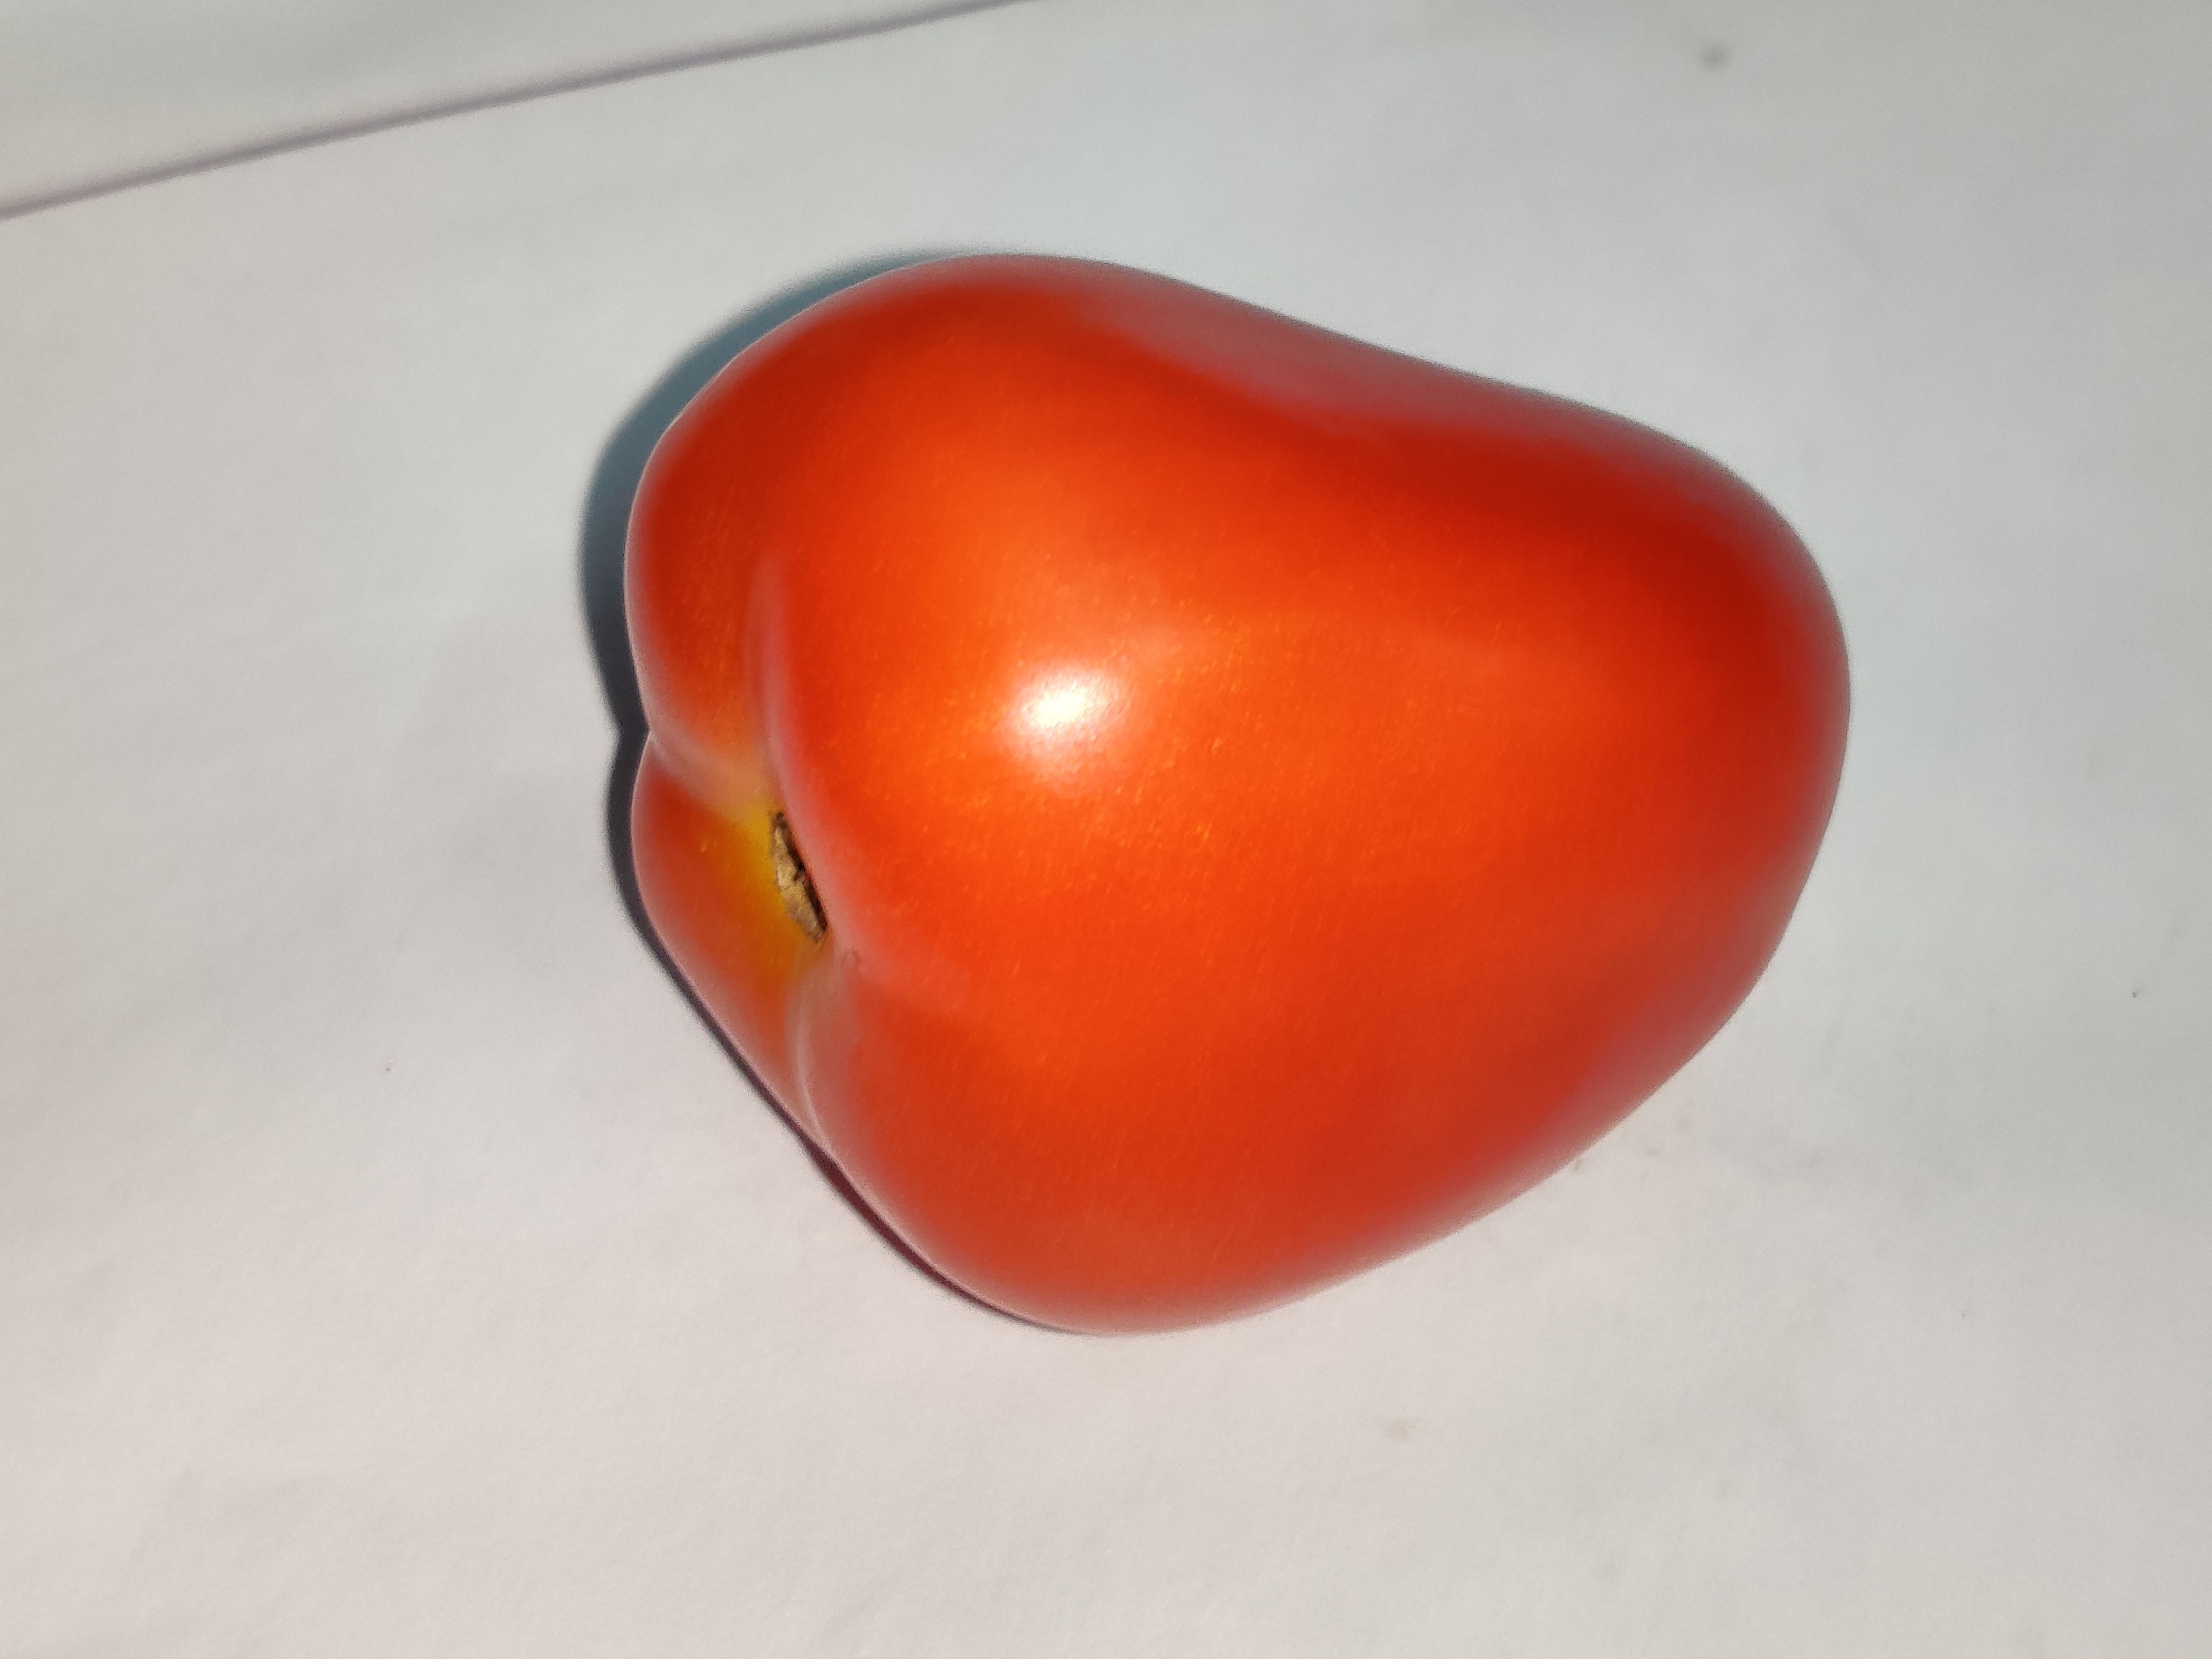
Fruit: tomatoes
Grade: 1st-grade